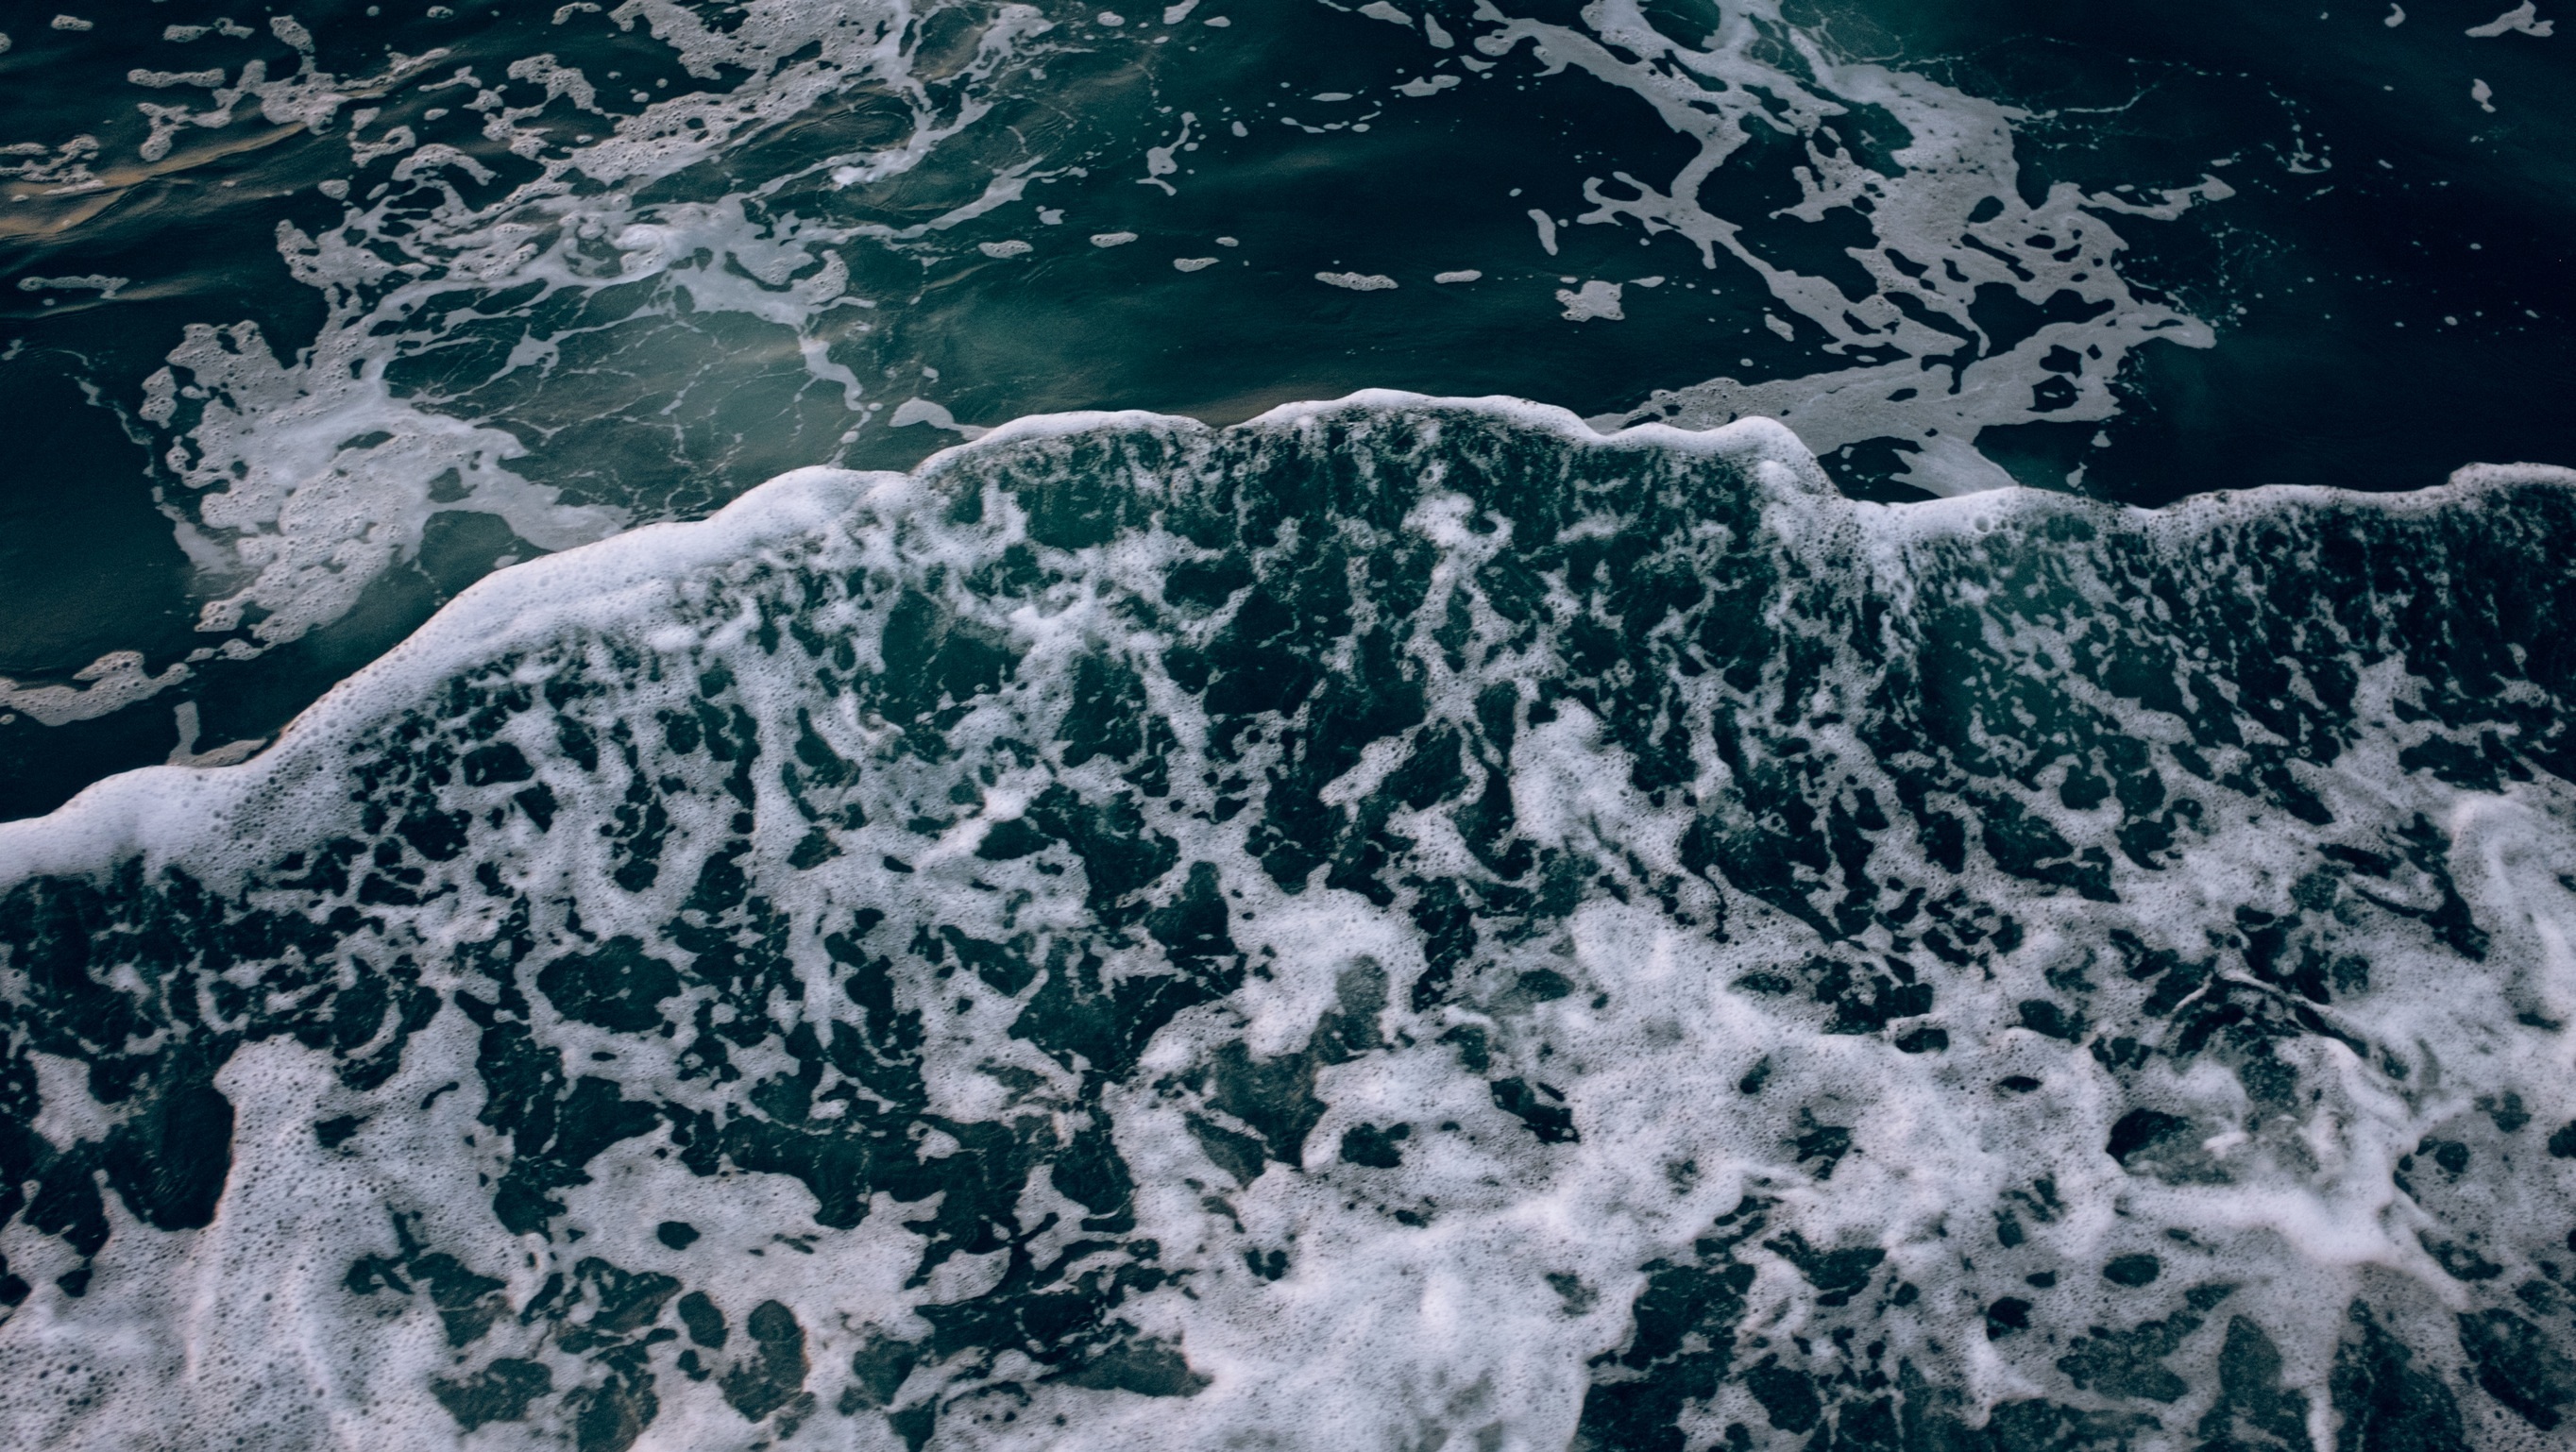
sea, water, ocean, atmosphere, ice, arctic, outer space, waves, earth, planet, arctic ocean, aerial photography, atmosphere of earth, geological phenomenon, wind wave